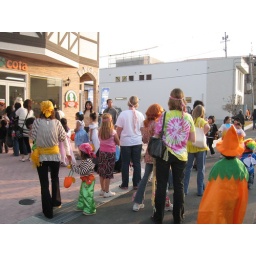
hhalloween in misawa on white pole road